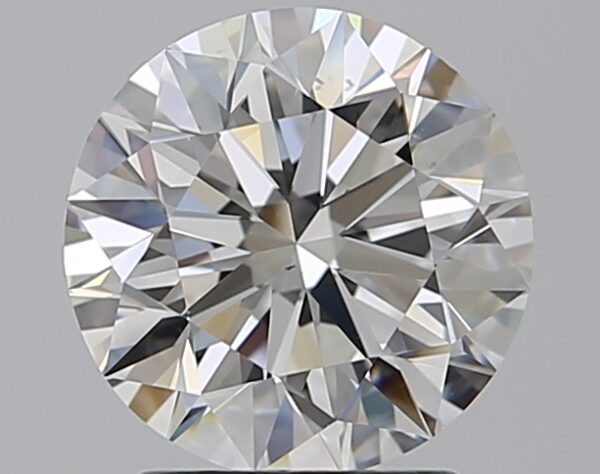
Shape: round
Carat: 2
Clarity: VS2
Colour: G
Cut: EX
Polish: EX
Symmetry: EX
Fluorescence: F
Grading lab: GIA
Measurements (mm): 7.98 x 8.03 x 5.02